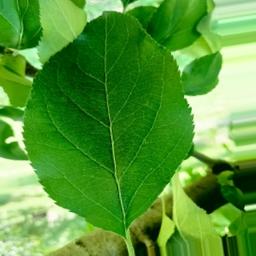
Label: Healthy